MV Agusta

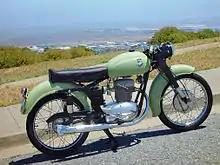
1954 MV Agusta 175 CSTL

At the end of 1952, the MV Agusta 175 was released in two versions: CST and CSTL. It was their first production machine with a four-stroke engine. The unit construction single-cylinder engine was designed with an overhead camshaft for high performance. The chain-driven camshaft operated the valves via rocker arms, which were closed by hairpin valve springs. The engine was inclined forward at 10° and manufactured in alloy and a bore and stroke of 59.5 × 62 mm. This model had a frame of a double loop design using tubes for the front sections and pressed steel members at the rear. The engine was used as a stressed member. Suspension was telescopic forks at the front and a swinging arm at the rear. The 175 CST was equipped with separate saddles and 17" wheels, the CSTL ("Turismo Lusso") had 19" wheels and a "long seat" (dualseat) fitted. The 175 CST weighed 103 kg and figured top speed of 100 km/h.